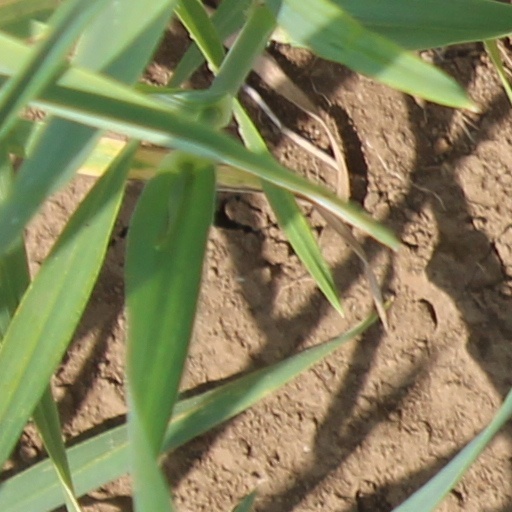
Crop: wheat